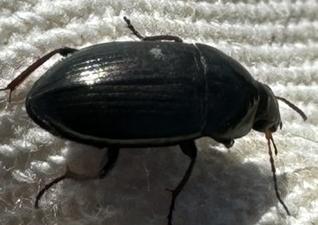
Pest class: predators